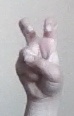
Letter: toot